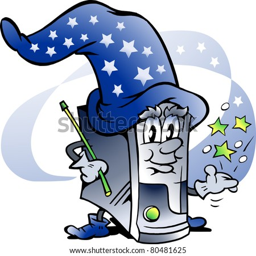
hand - drawn vector illustration of person